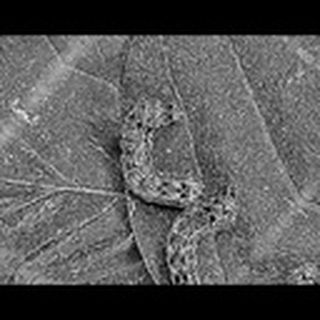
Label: cotton_army_worm